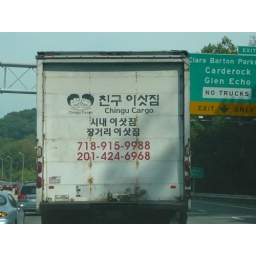
I saw Korean cargocar in road Look at the sign